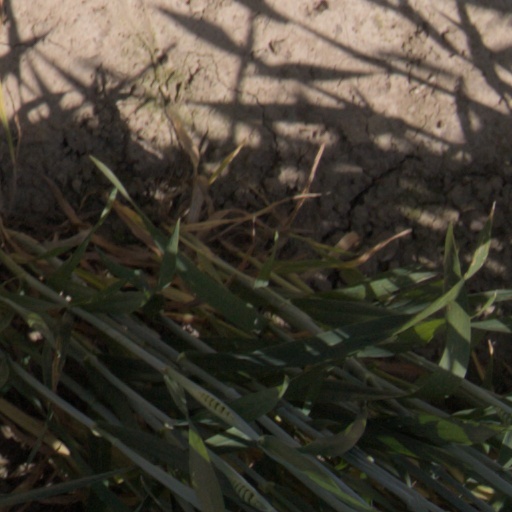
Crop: wheat